Vizcaíno-Serra Oak

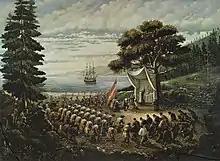
"Father Serra Celebrates Mass at Monterey" by Léon Trousset, 1877

The Vizcaíno-Serra Oak (also known as the Junípero Oak) was a large California live oak tree closely associated with Junípero Serra and the early history of Monterey, California. First described in 1602 by the explorer Sebastián Vizcaíno, it stood next to a creek in what is now Monterey State Historic Park. The tree was declared dead in 1904 and cut down in 1905. The preserved trunk and lower branches were erected in the grounds of the Cathedral of San Carlos Borromeo where they remained for most of the 20th century. Although the remains of the tree have since been removed, pieces of it are on display in local museums.